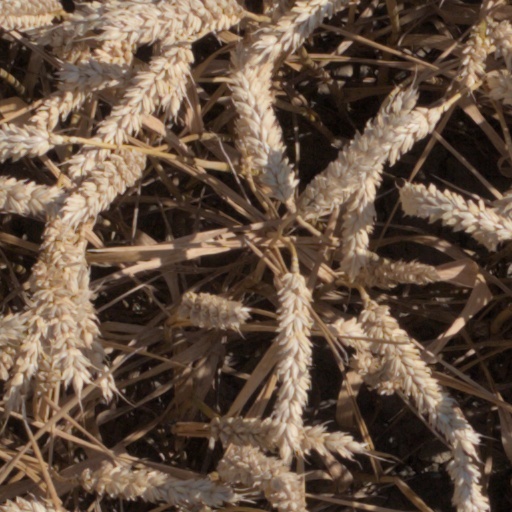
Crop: wheat